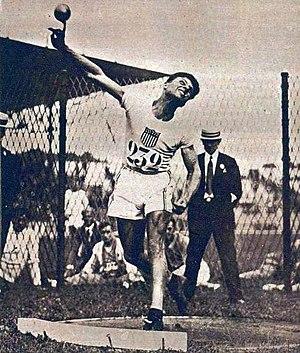
Clarence Houser, vainqueur du lancer du poids aux JO 1924.
Lemuel Clarence "Bud" Houser était un athlète américain. Aux Jeux olympiques d'été de 1924 à Paris, il a remporté le lancer du disque et du poids, répétant l'exploit réalisé par Robert Garrett aux Jeux olympiques d'été de 1896. Quatre ans plus tard, il remporta un deuxième titre au lancer du disque.
Le lancer du poids masculin figure au programme des Jeux olympiques depuis la première édition, en 1896 à Athènes. Les femmes participent à cette épreuve depuis les Jeux de 1948, à Londres.